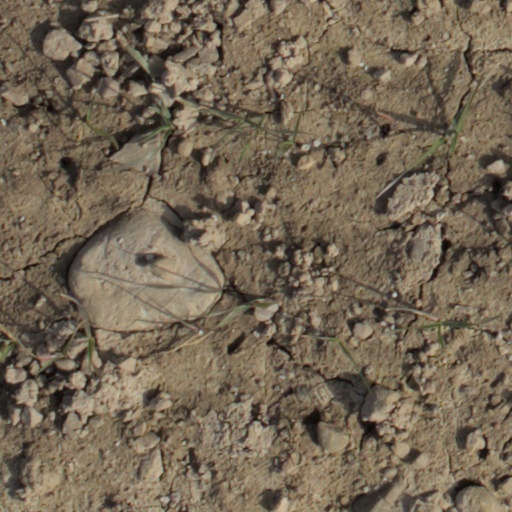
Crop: wheat